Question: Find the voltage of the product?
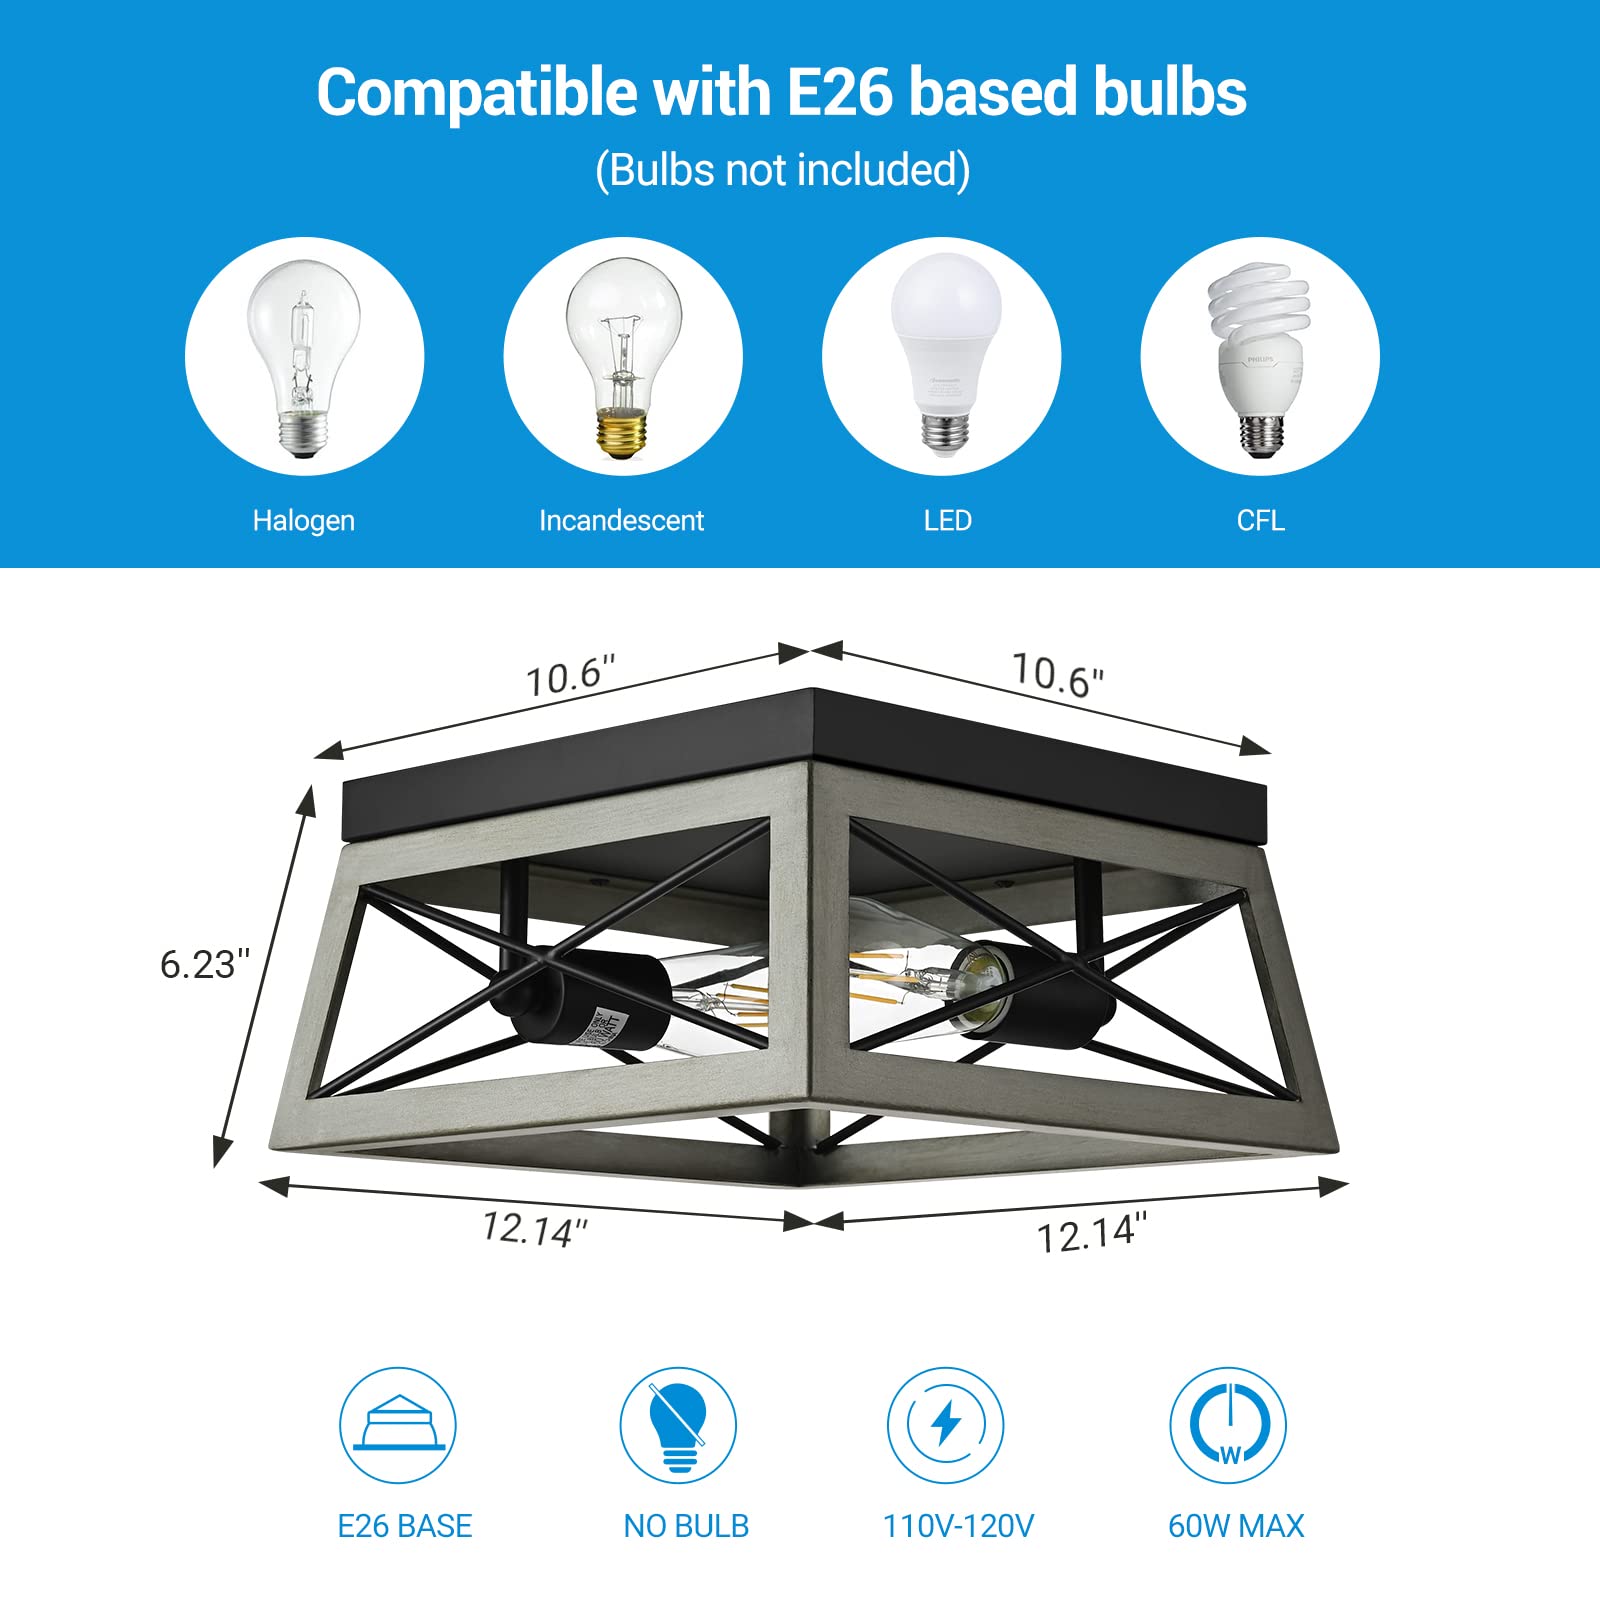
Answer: [110.0, 120.0] volt